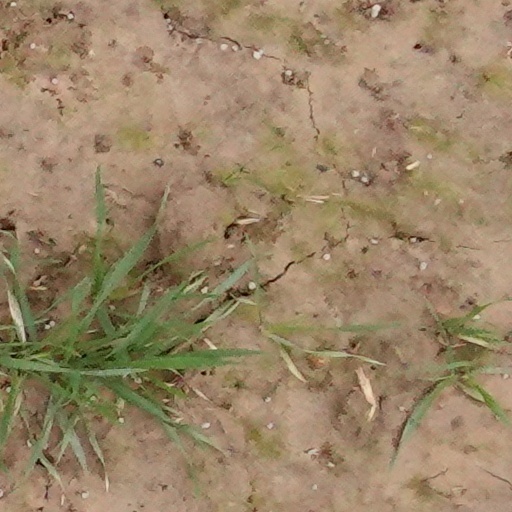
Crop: wheat